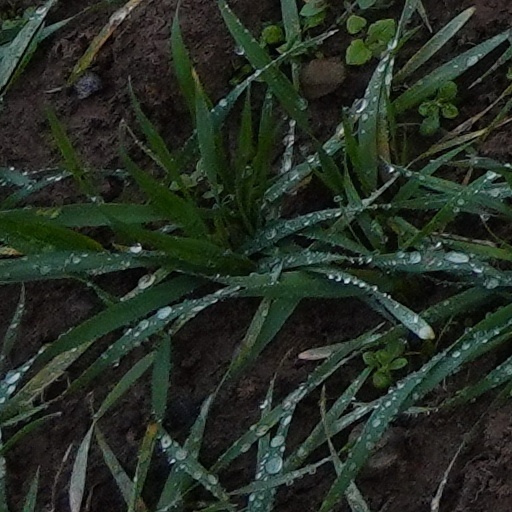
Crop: wheat